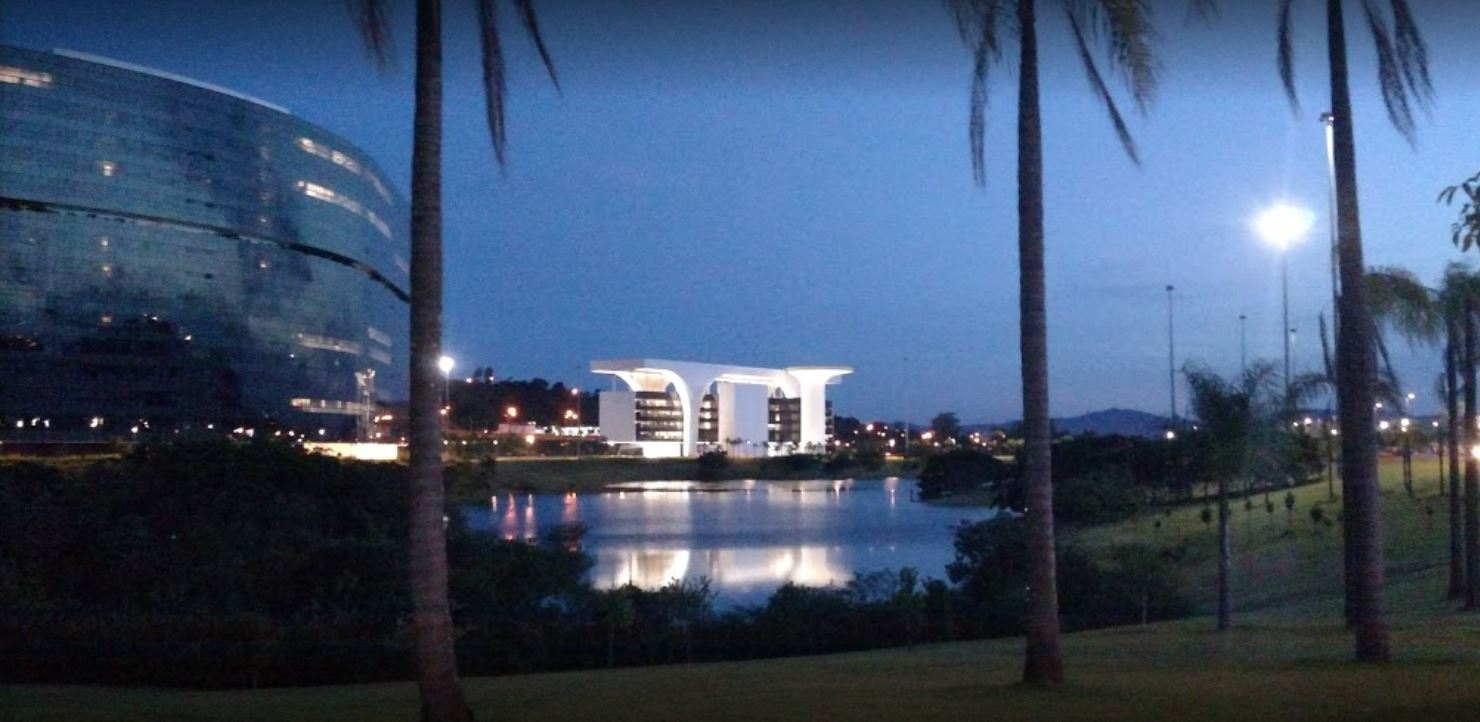
Fire: no
Smoke: no